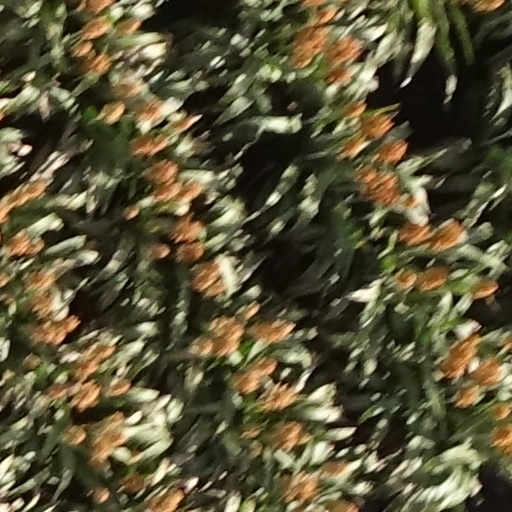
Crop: sorghum